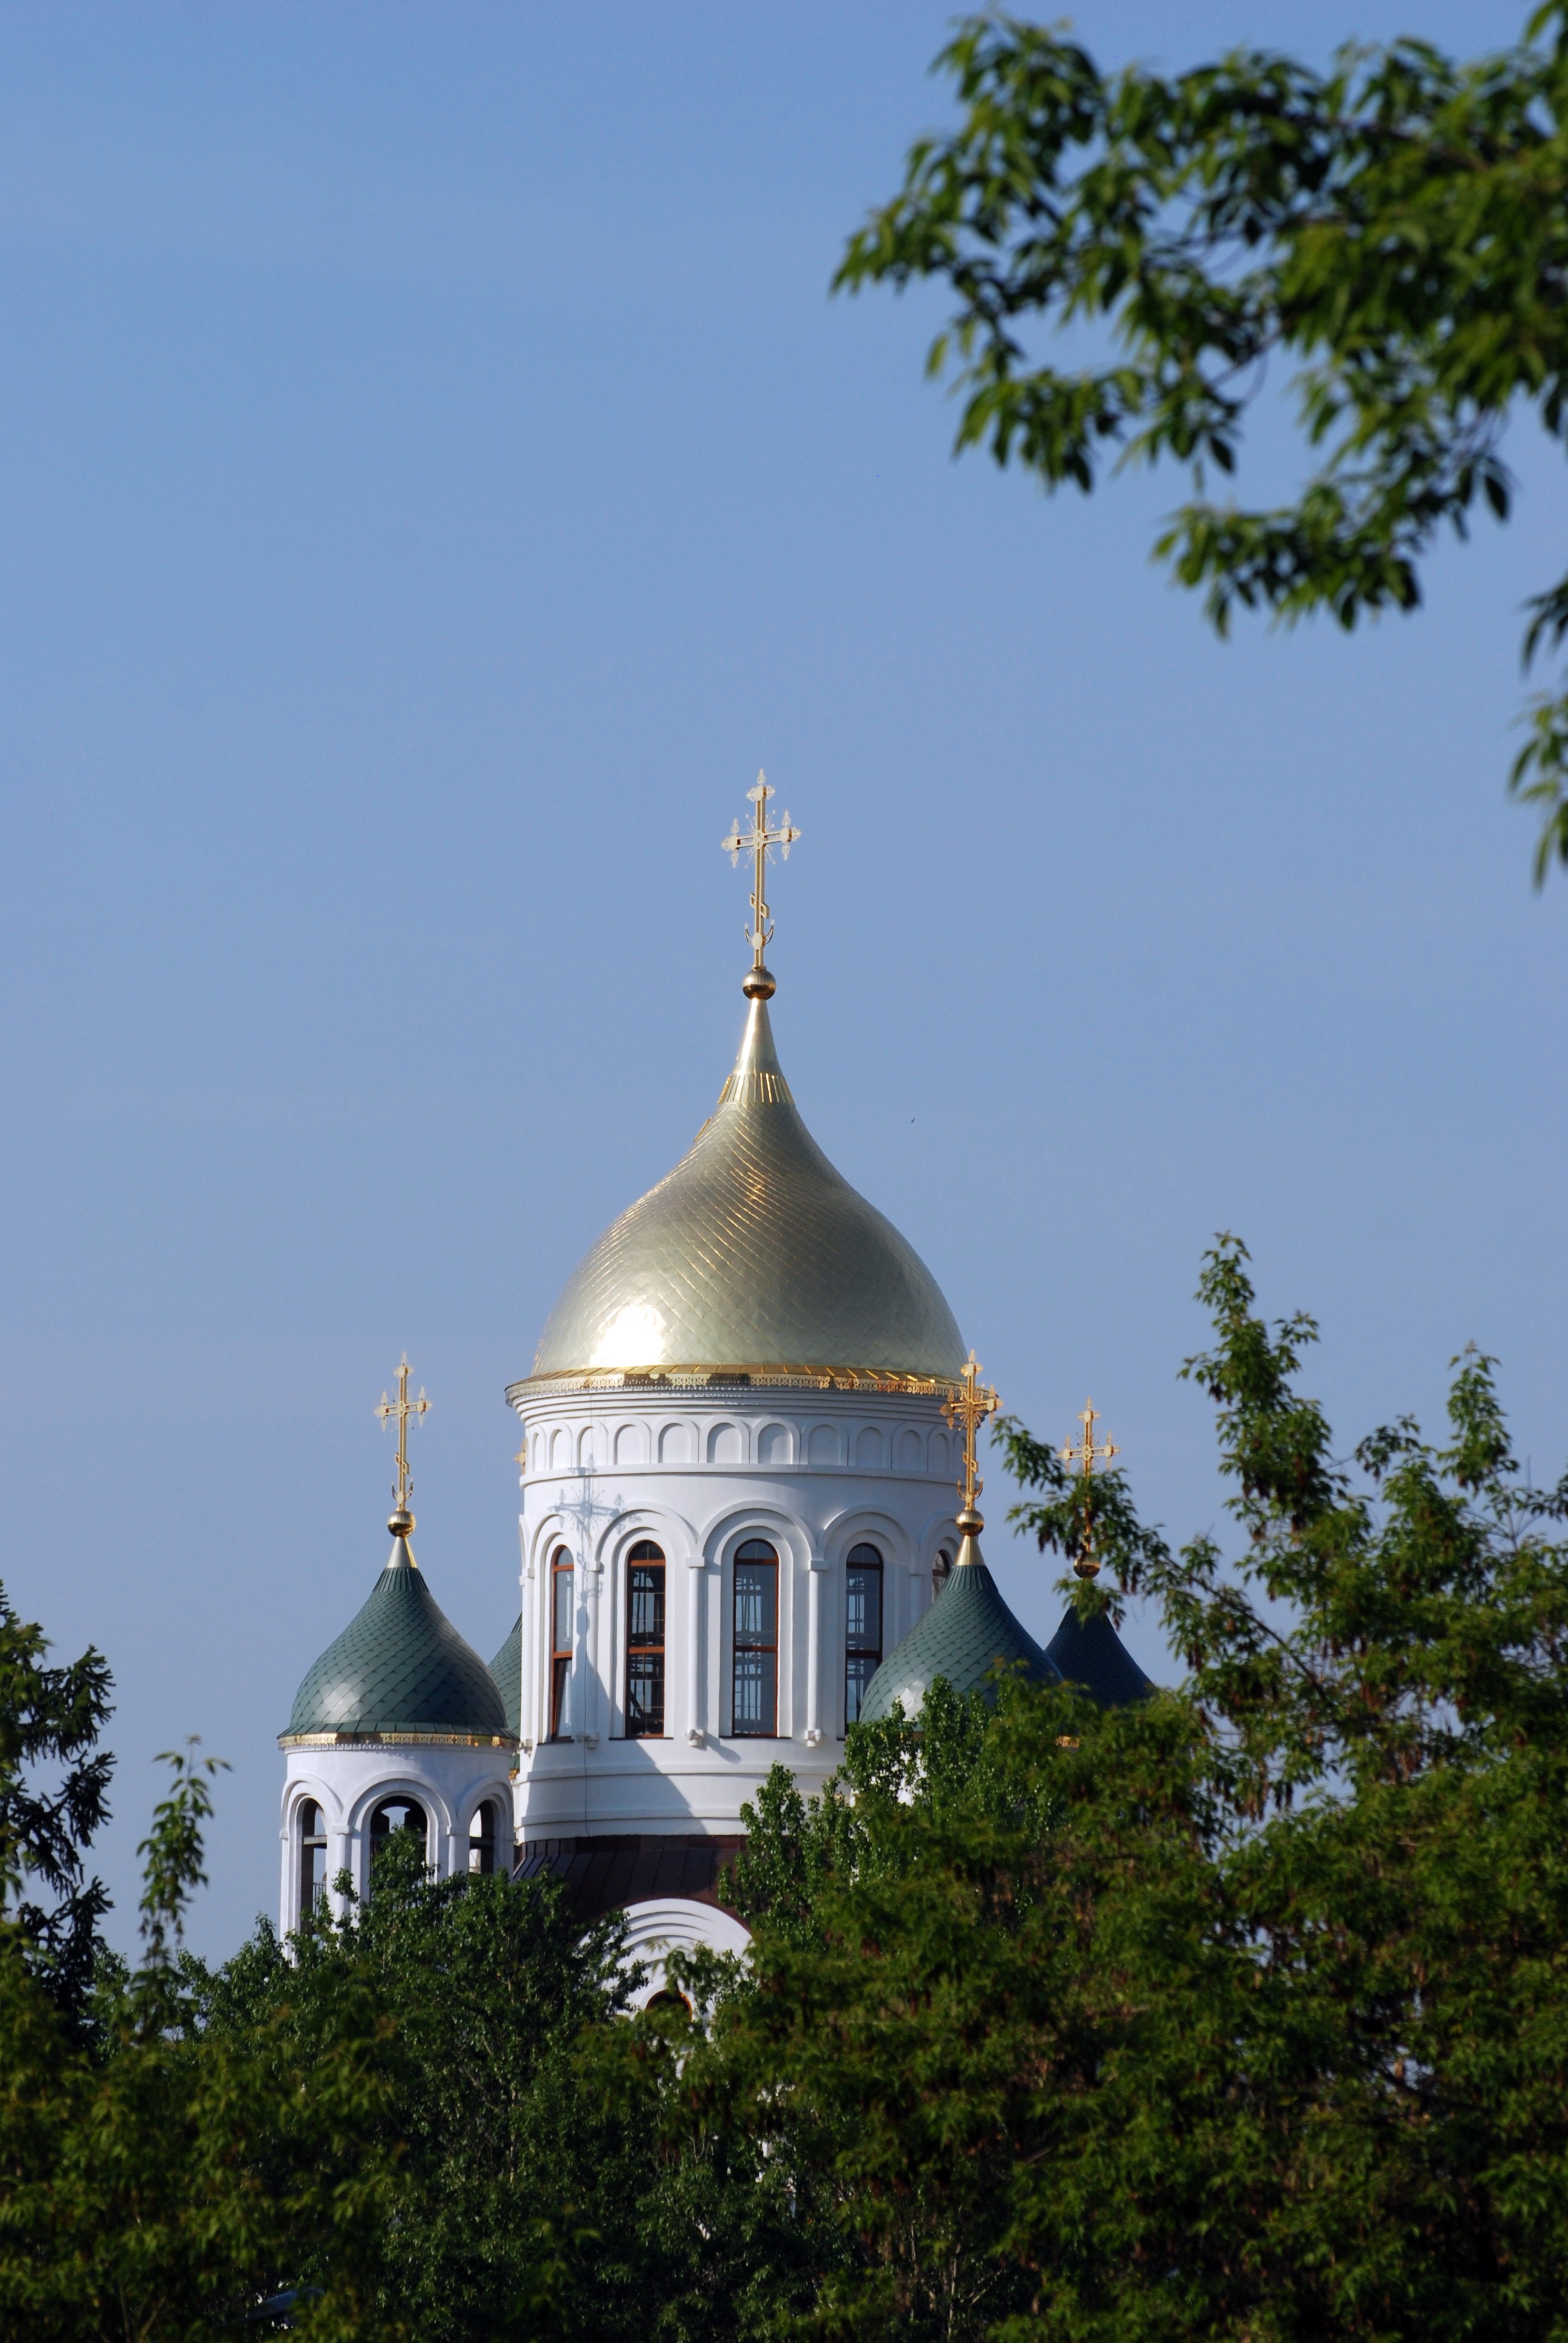
building, city, cityscape, tower, landmark, church, chapel, nikon, place of worship, temple, steeple, monastery, shrine, moscow, nikkor, dome, russia, d80, cityscapes, moskau, nikond80, moscou, 70300mmf4556gvr, solntsevo, solncevo, spanish missions in california